Inca Empire

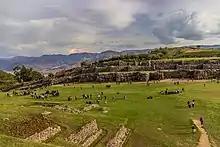
Sacsayhuamán, the largest Inca "pukara" (fortresses)

It was the main economic activity in the Tawantinsuyu, followed by livestock raising. It was a mixed economy with agrarian technology based on ancestral knowledge such as the "andenes" (terraces), (sunken fields), (raised fields), "qucha" (artificial lakes); and the improvement of cultivation tools, like the "chaquitaclla" and the . The potato was the staple food with over 200 species and 5000 different varieties while corn and coca were considered sacred plants.